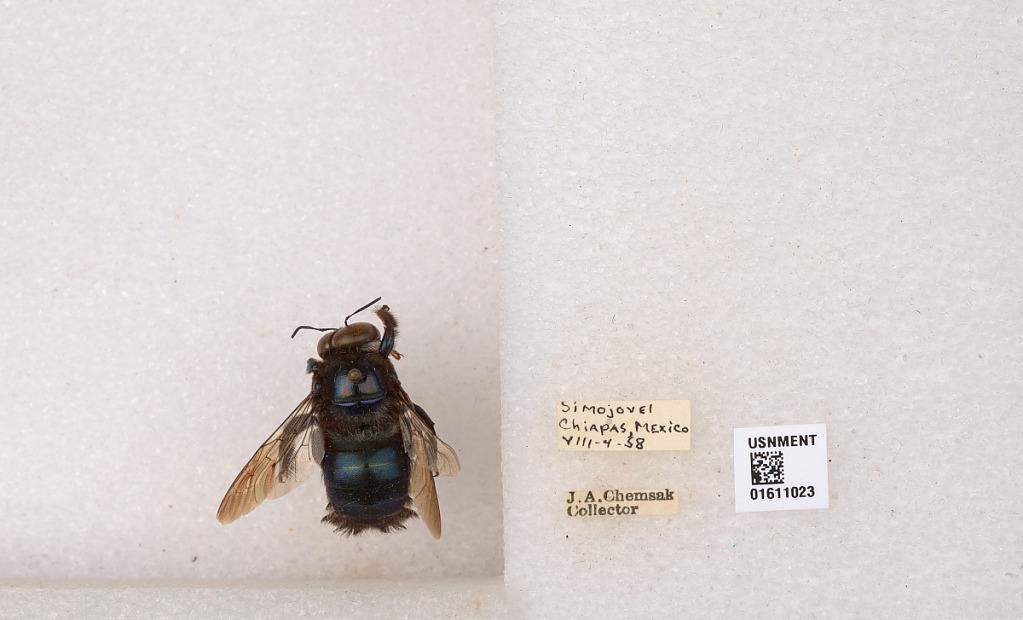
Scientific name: Xylocopa
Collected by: H. Milliron
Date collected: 1958-8-4
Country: Mexico
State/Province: Chiapas
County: Simojovel